Out of the Inkwell

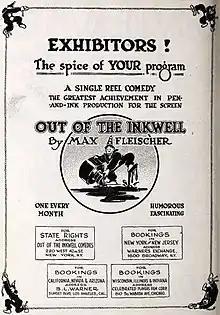
Advertisement

Out of the Inkwell is an American animated film series of the silent era. It was produced by Max Fleischer from 1918 to 1929 and was called "The Inkwell Imps" at the end of that period.